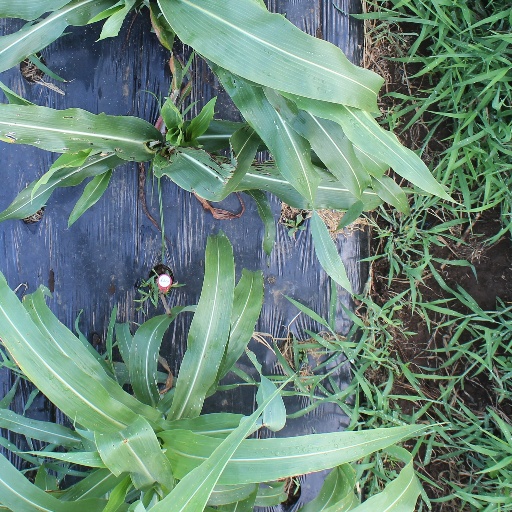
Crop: sorghum